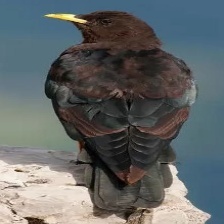
Species: ALPINE CHOUGH
Scientific name: PYRRHOCORAX GRACULUS